Mohamed Bangura

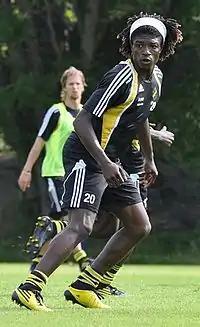
Bangura training in his first spell at AIK.

On 19 July 2010, AIK announced that they had signed Bangura on a -year contract tying him to the club until the end of 2013. It was made clear that AIK was not the only major Swedish side to have shown interest in signing Bangura. Örebro SK, at the time one of the top Allsvenskan teams, were also interested but decided to pass due to Bangura being injured. AIK, on the other hand, had scouted Bangura thoroughly for a long time and wanted to make a quick deal. On 24 July 2010, Bangura made his Allsvenskan debut for AIK against Malmö FF away by coming in as a substitute in the 74th minute. On 28 July, Bangura was in the starting eleven in AIK's next fixture, the UEFA Champions League qualifier at home against Rosenborg BK. The game ended with a 0–1 defeat for AIK but Bangura received much praise for his performance in the game. On 8 August 2010, Bangura scored his first two goals in AIK's 2–1 victory over IF Brommapojkarna. Two months after signing for the club, Egyptian side Al Ahly had a 4 million bid to sign Bangura turned down. At the end of the season, AIK went on to finish in eleventh place and Bangura finished his first half-season at the club with six goals in thirteen appearances.